Cipollone v. Liggett Group, Inc.

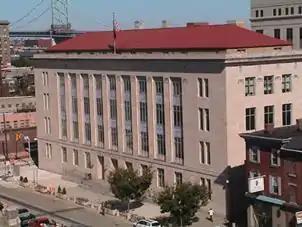
New Jersey District Court

The jury deliberated for 6 days, and reached the verdict on June 3, 1988—considering the conspiracy claims and the lack of expression in warranty and warning argued by Edell. The jury was composed of 3 non-smokers, 2 former smokers, and 1 smoker. The group of 6 had concluded that: